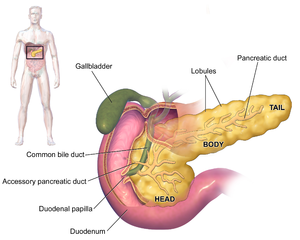
Bugspytkirtelkræft / Diagnose
Bugspytkirtlens hoved (caput), krop (corpus) og hale (cauda). Mavesækken er udvisket i dette billede for at vise hele bugspytkirtlen, da kroppen og halen ligger bag maven.
"Bugspytkirtelkræft opstår, når celler i bugspytkirtlen, en kirtel bag maven, begynder at mangedobles ude af kontrol og danne en masse. Disse kræftceller har evnen til at invadere andre dele af kroppen. Der findes flere former for bugspytkirtelkræft. Den mest almindelige, adenokarcinom i bugspytkirtlen, hvor et adenokarcinom vokser frem i den del af bugspytkirtlen, der producerer fordøjelsesenzymer, står for omkring 85% af alle tilfælde, og begrebet ""bugspytkirtelkræft"" anvendes nogle gange udelukkende om denne type. 1-2% af alle tilfælde af bugspytkirtelkræft er neuroendoktrine tumorer, som opstår fra bugspytkirtlens hormonproducerende celler. Disse er generelt mindre aggressive end pankreatisk adenocarcinom.